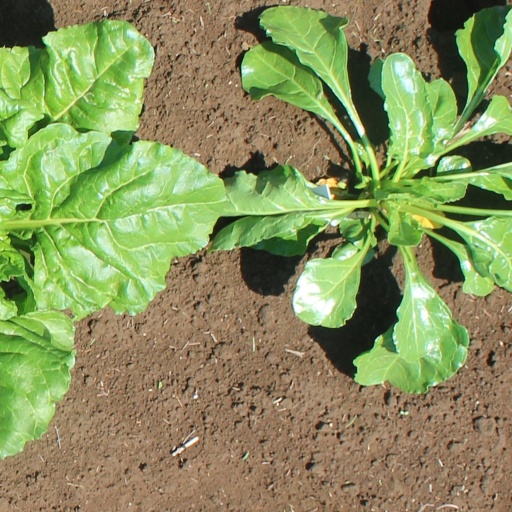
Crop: sugar beet